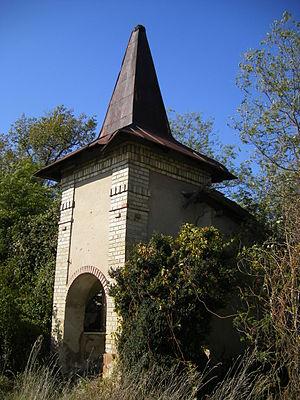
Vrbová nad Váhom est un village de Slovaquie situé dans la région de Nitra.